Diana Matheson

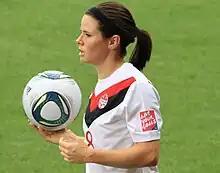
Matheson in the 2011 FIFA Women's World Cup

As a regular player for Canada, Matheson is remarkable for possessing the speed and skill to hold her place in an international team that is known for its physical approach to the game, despite having a height of only . Matheson made her national team debut at the Algarve Cup in March 2003. Matheson participated in the 2007 Women's World Cup, she appeared in all three of Canada's group stage matches, they finished third in their group and did not advance to the knockout round. In 2008, Matheson was named to her first Olympic Team, she appeared in all four matches for Canada as they were eliminated in the quarterfinals by the United States.